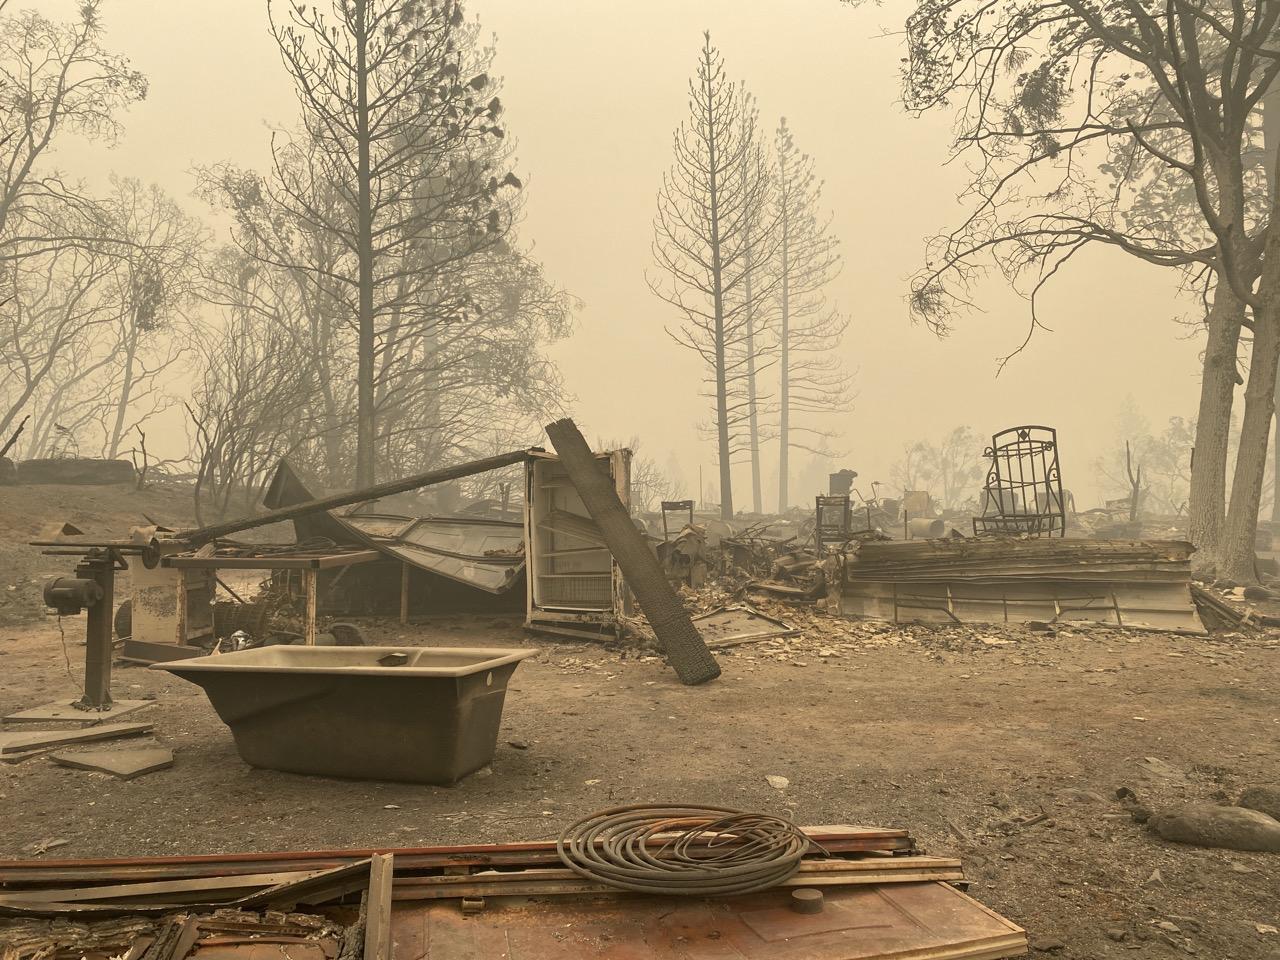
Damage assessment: destroyed